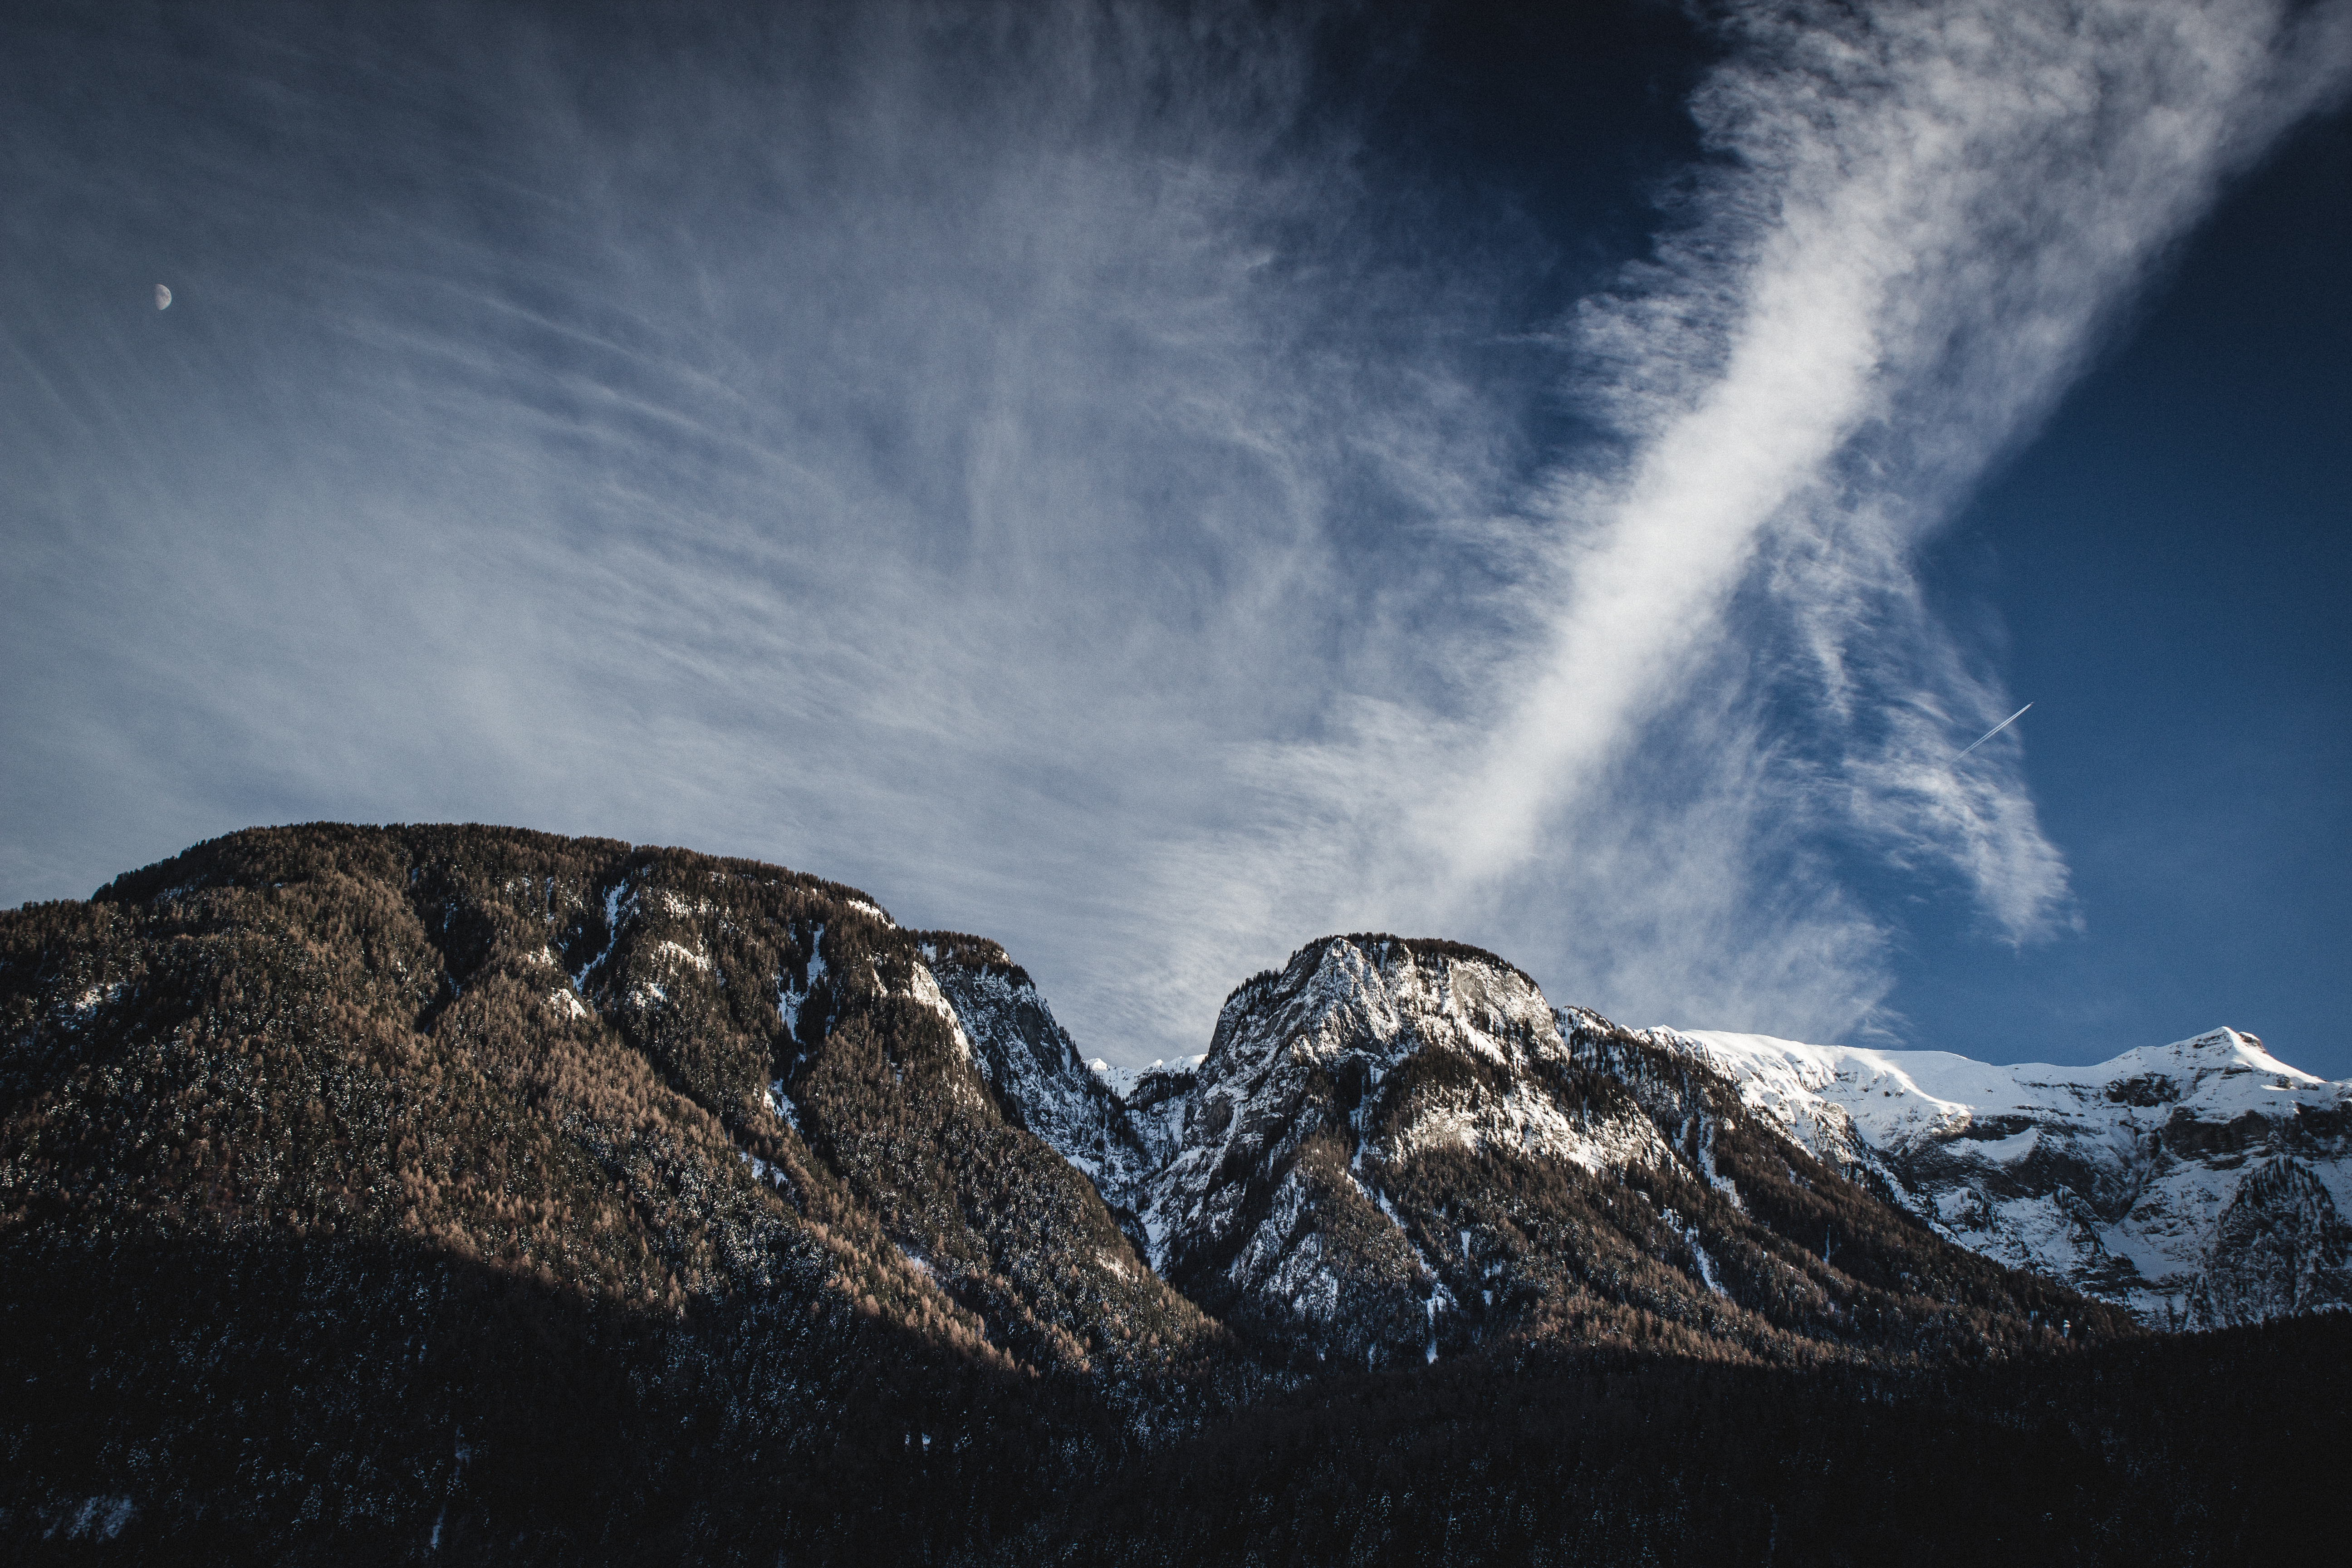
nature, rock, mountain, snow, winter, cloud, sky, sunlight, mountain range, weather, summit, alps, landform, geographical feature, mountainous landforms, geological phenomenon, mountain rainge